Matheus Cunha

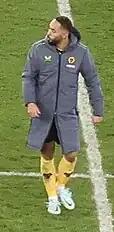
Cunha with Wolverhampton Wanderers in 2023

On 1 January 2023, Cunha joined Wolverhampton Wanderers on loan for the remainder of the 2022–23 season, in a deal which stipulated the move would become permanent in the summer of 2023, certain clauses in the loan agreement having been met. Cunha's first appearance was as a second-half substitute in a 1–1 draw away to Aston Villa on 4 January. His first goal for Wolves came in a 4–2 defeat at home to Leeds United on 18 March.